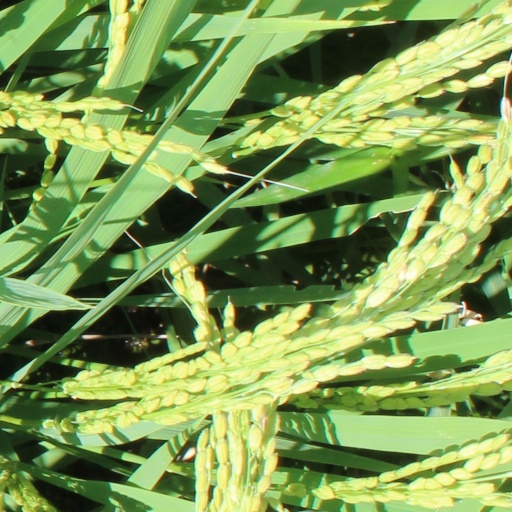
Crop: rice